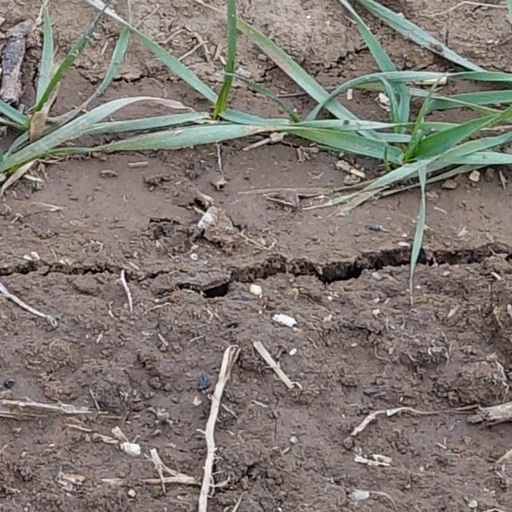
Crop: wheat